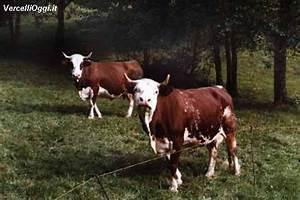
cow